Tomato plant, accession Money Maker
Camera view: bottom (45 deg); turntable rotation: 30 degrees
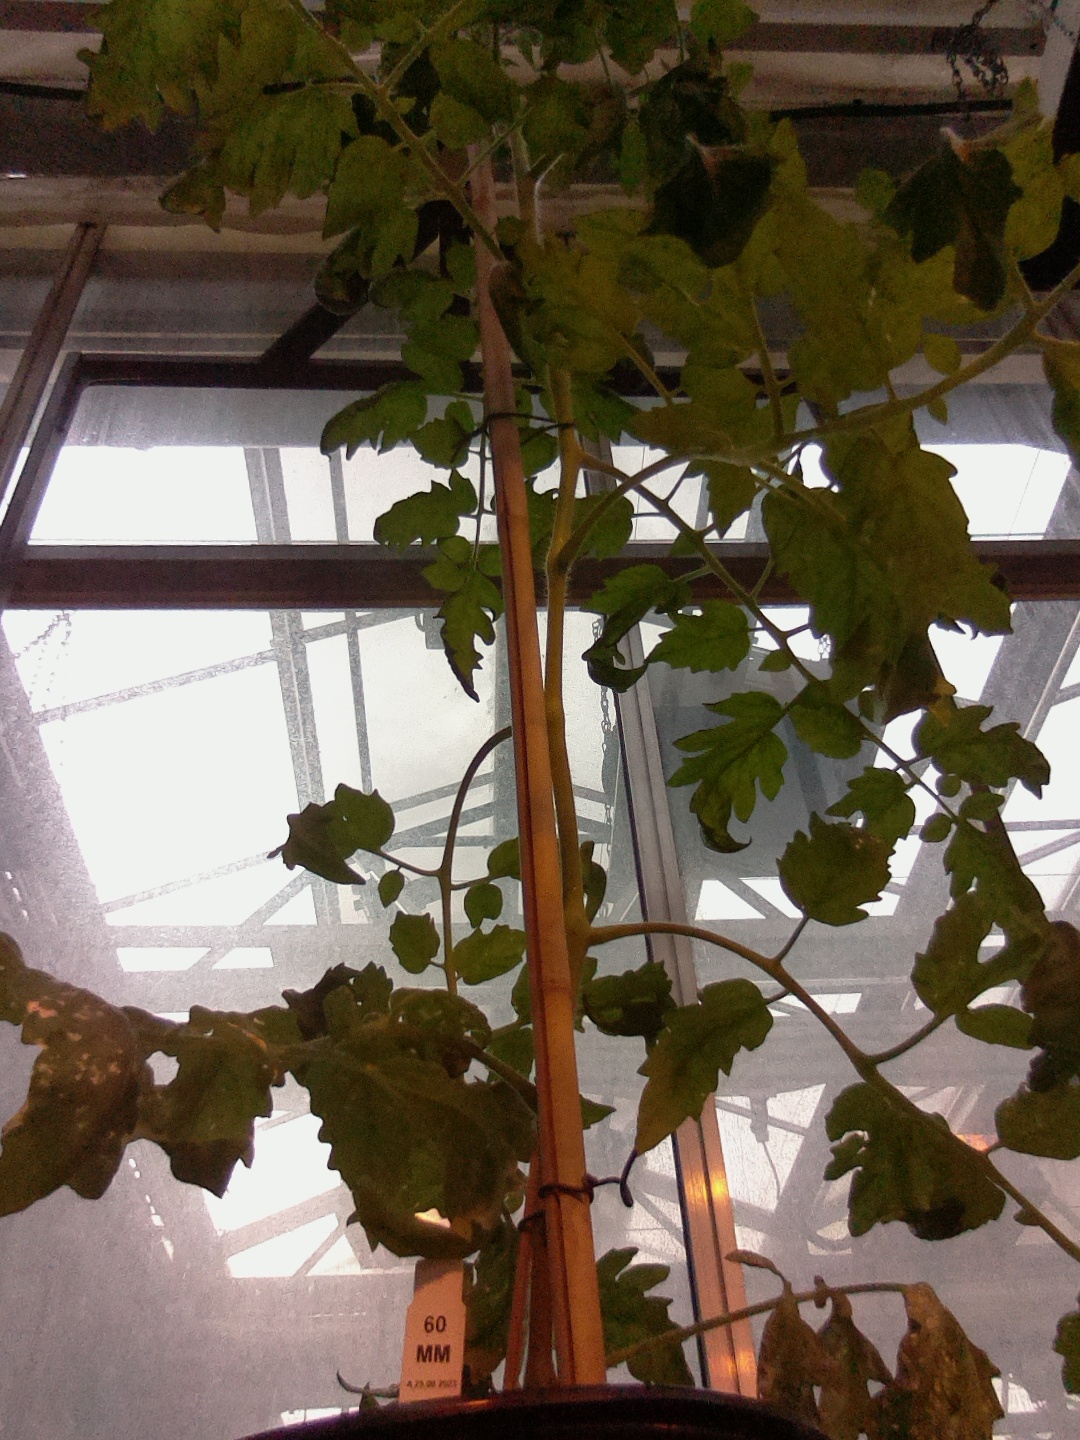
BBCH growth stage 67: Full flowering, 70%-80% of flowers open, more petals falling